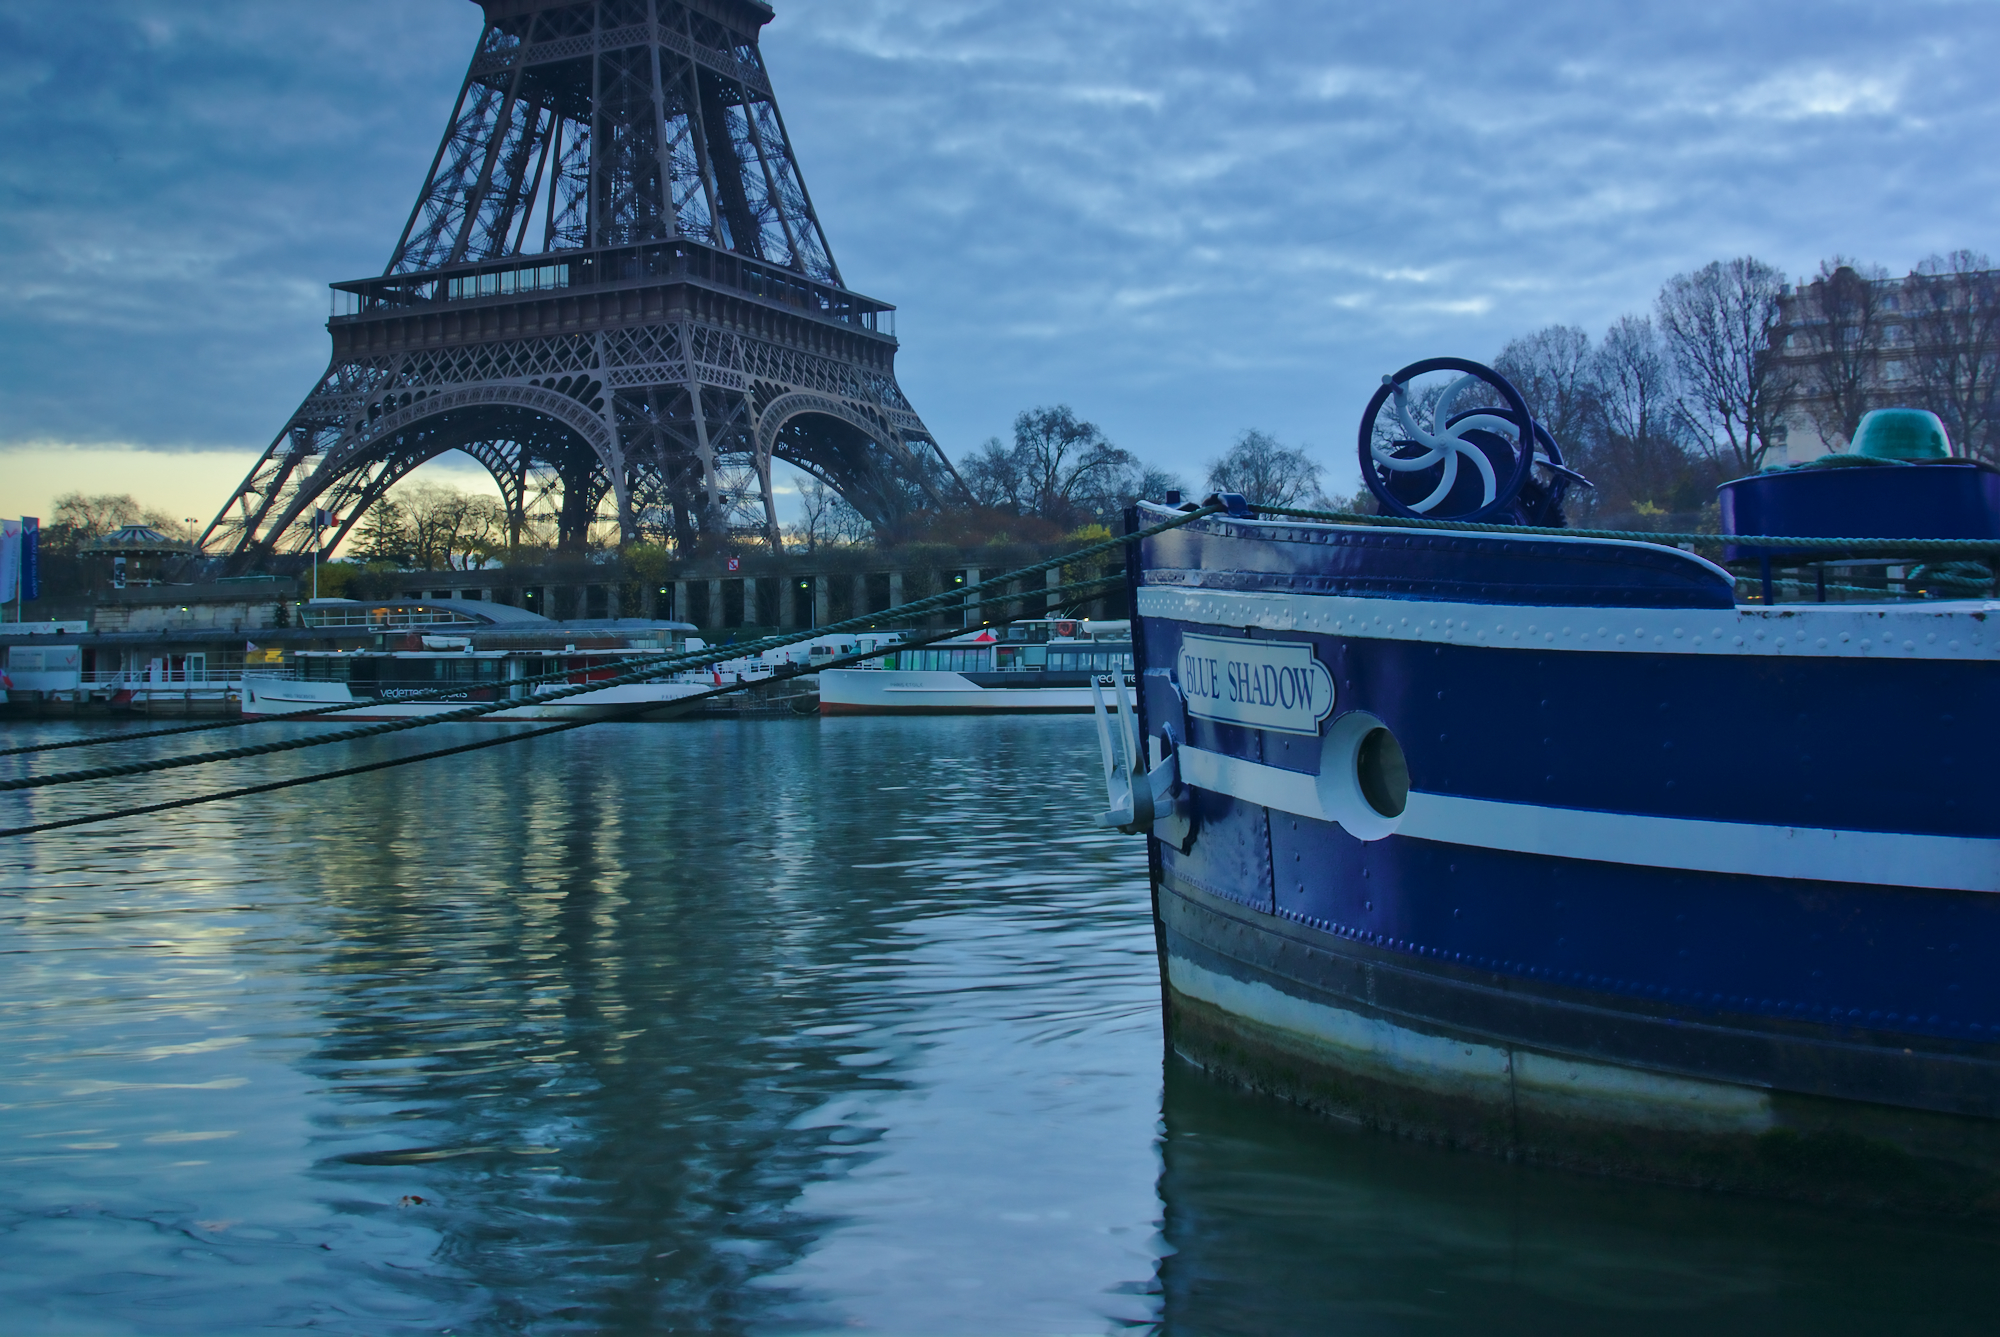
sea, water, boat, morning, paris, river, ship, vacation, france, evening, reflection, vehicle, bay, landmark, harbor, blue, tourism, waterway, seine, boating, eiffeltower, bluehour